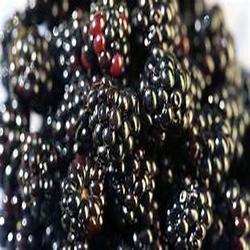
Label: Blackberry